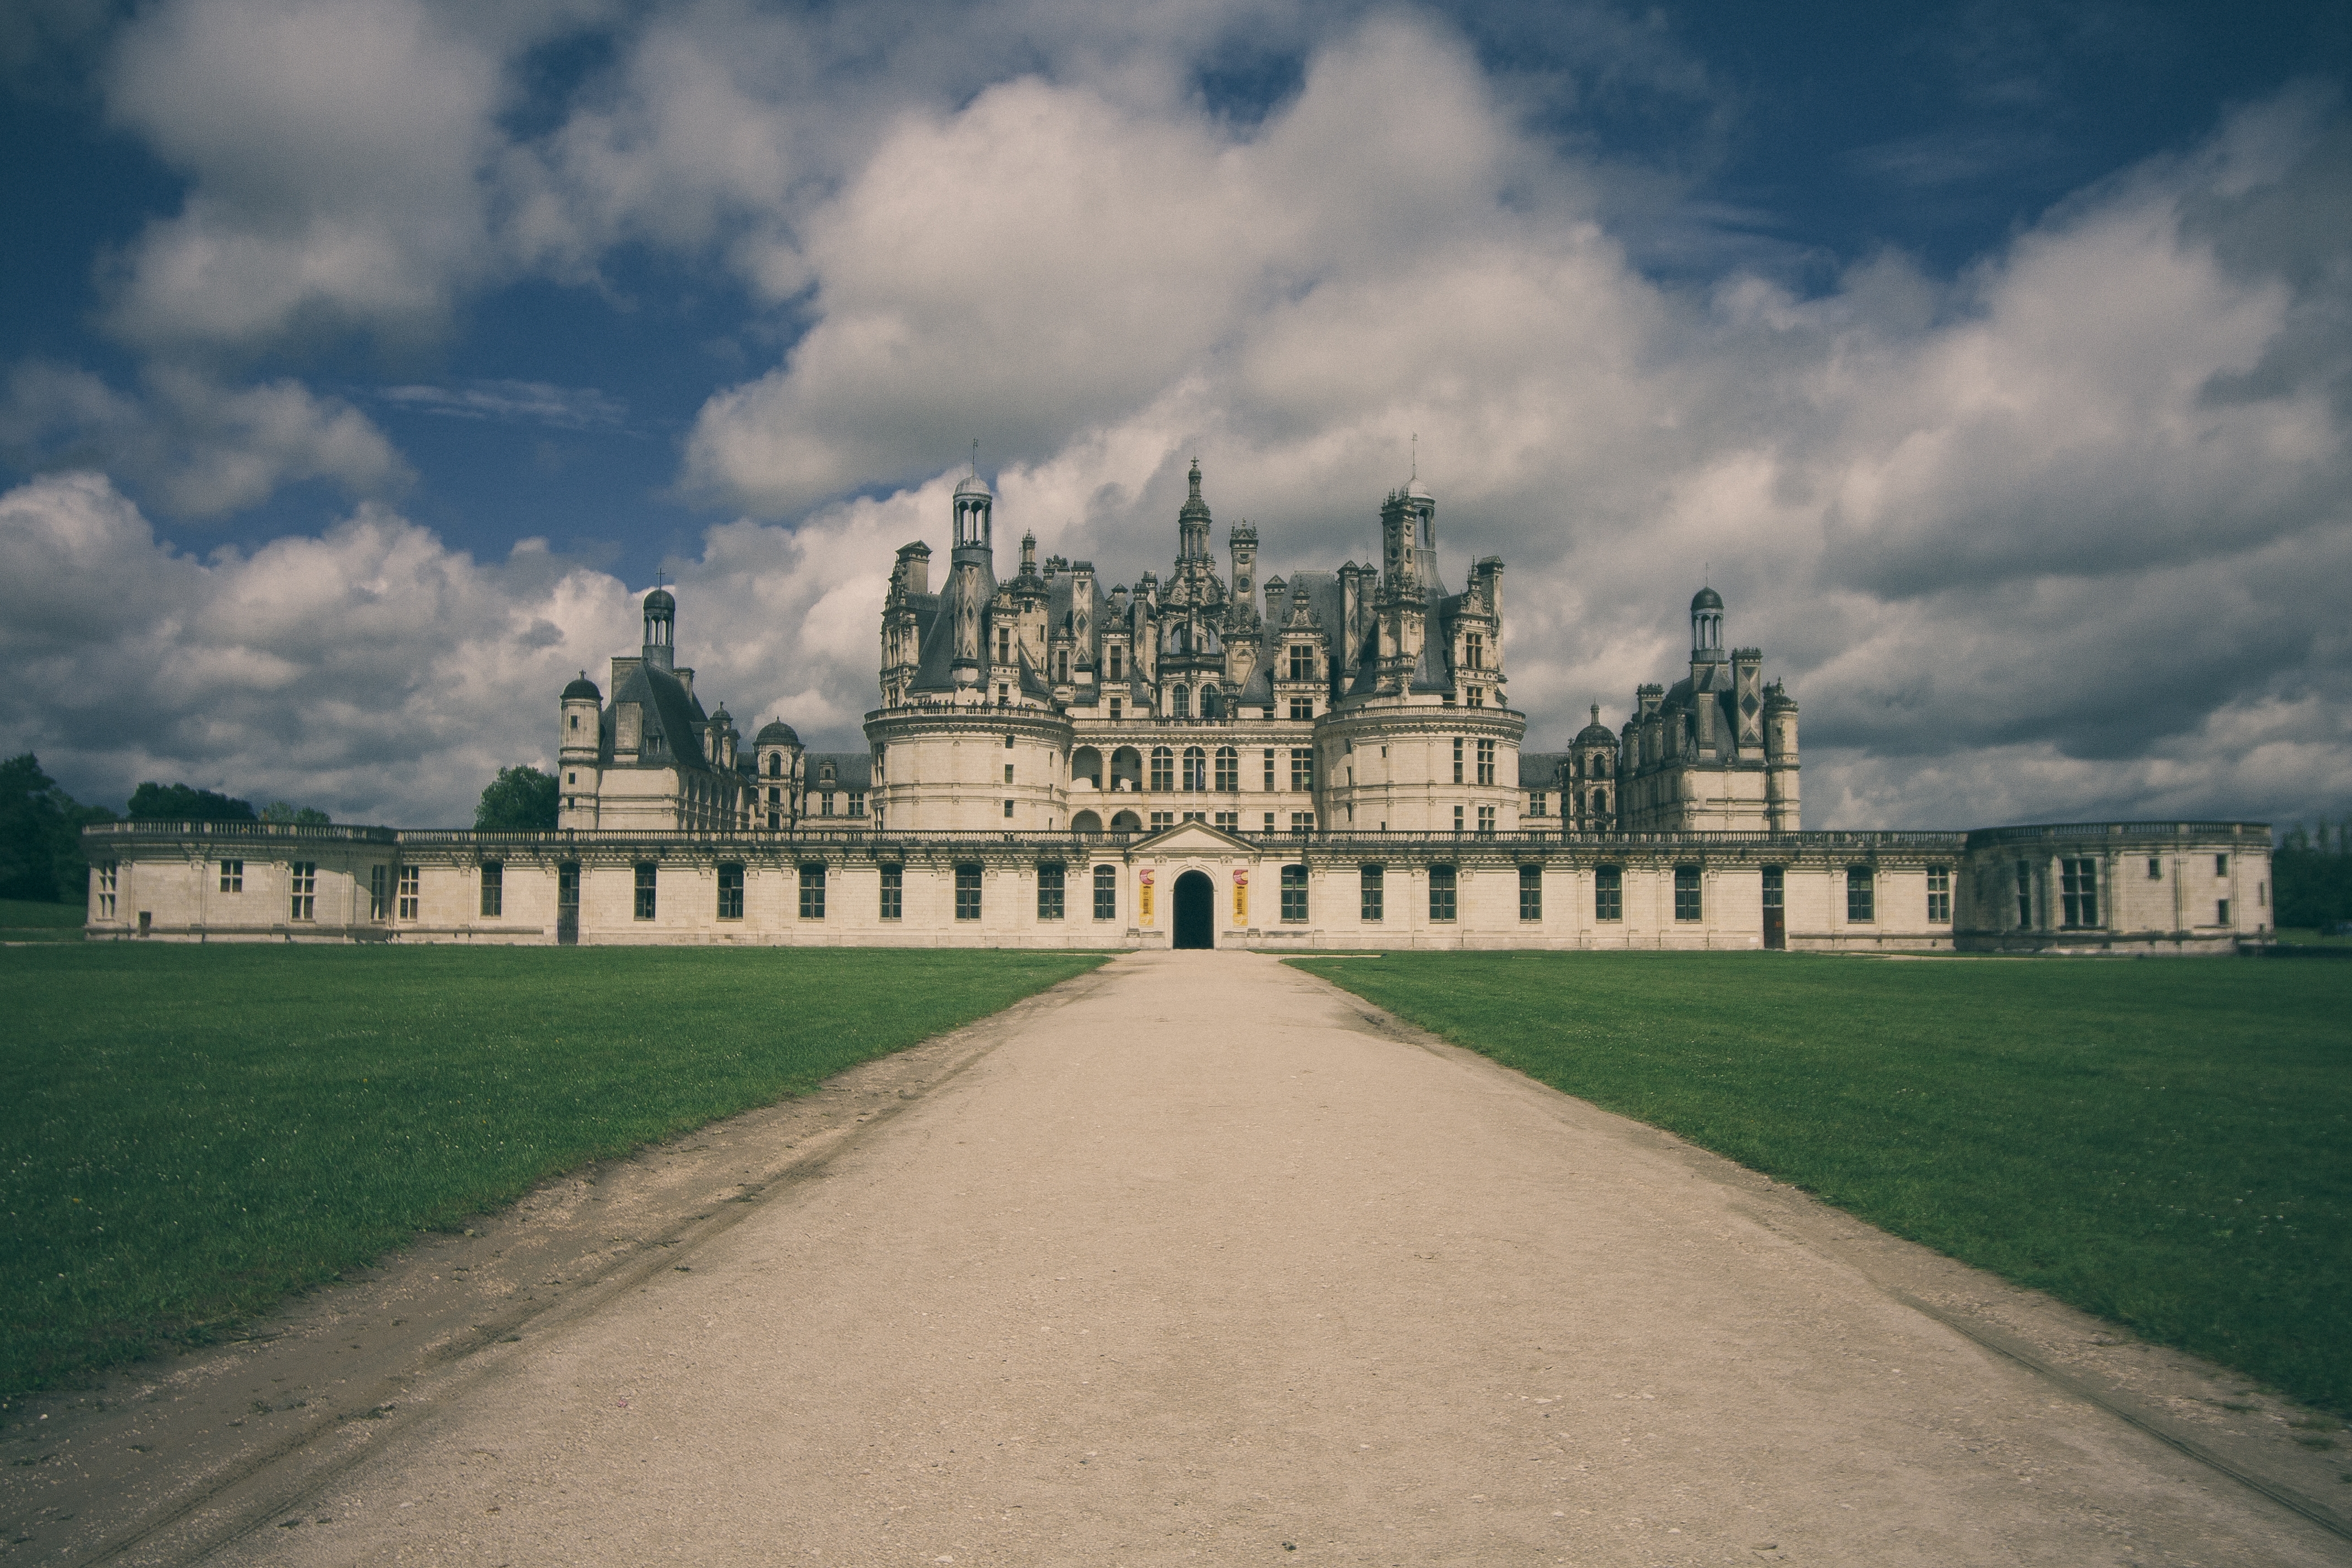
sea, path, horizon, cloud, architecture, sky, lawn, meadow, morning, building, chateau, palace, river, cityscape, france, castle, landmark, waterway, straight, clouds, towers, renaissance, rural area, chateau de chambord